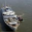
Label: ship